Moʼorea

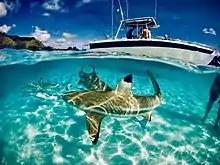
A shark ("Carcharhinus melanopterus") in Moorea

According to recent archaeological evidence, the Society Islands were probably settled from Samoa and Tonga around 200 CE.